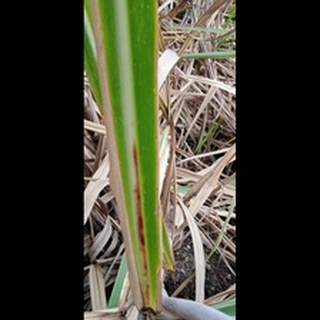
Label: sugarcane_red_rot